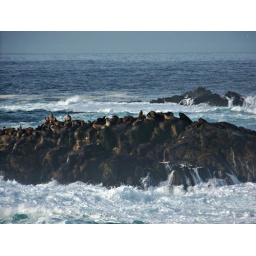
A large number of sea lion basking on a rock out cropping at Point Lobos Reserve in Monterey, California